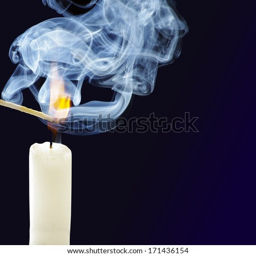
smoke from a burning candle and matches on blue